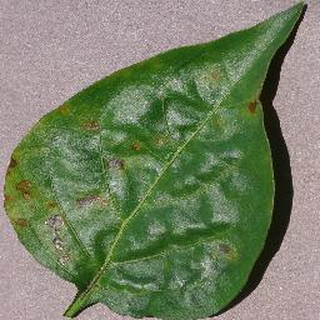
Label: bell_pepper_bacterial_spot